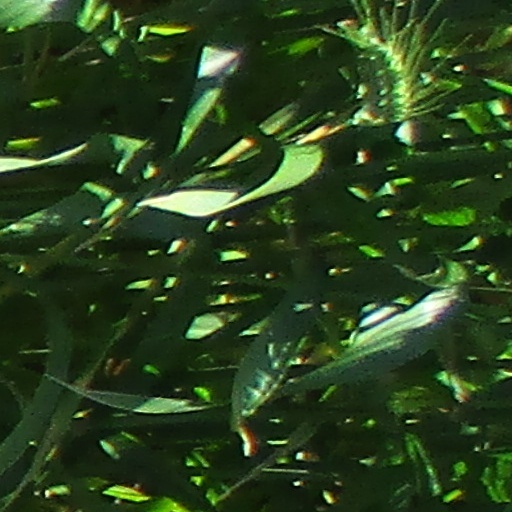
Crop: wheat